Pompano Beach Airpark

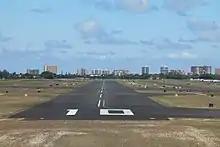
Runway, June 2011

Pompano Beach Airport was constructed during World War II as a Naval outlying landing field (NOLF) for Naval Air Station Fort Lauderdale, what is now the Fort Lauderdale-Hollywood International Airport. On August 29, 1947, the City of Pompano Beach obtained the Airport under the Surplus Property Act of 1944 and renamed it Pompano Beach Air Park, due to its intent to limit the airport's usage to general aviation. For the same reason, the City shortened Runway 15–33 from its original length of to its current length of in 1971.